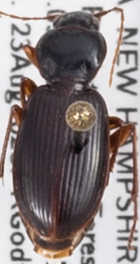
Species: Synuchus impunctatus
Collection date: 2023-08-23
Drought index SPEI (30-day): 0.8
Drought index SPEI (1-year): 1.69
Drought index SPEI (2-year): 0.54